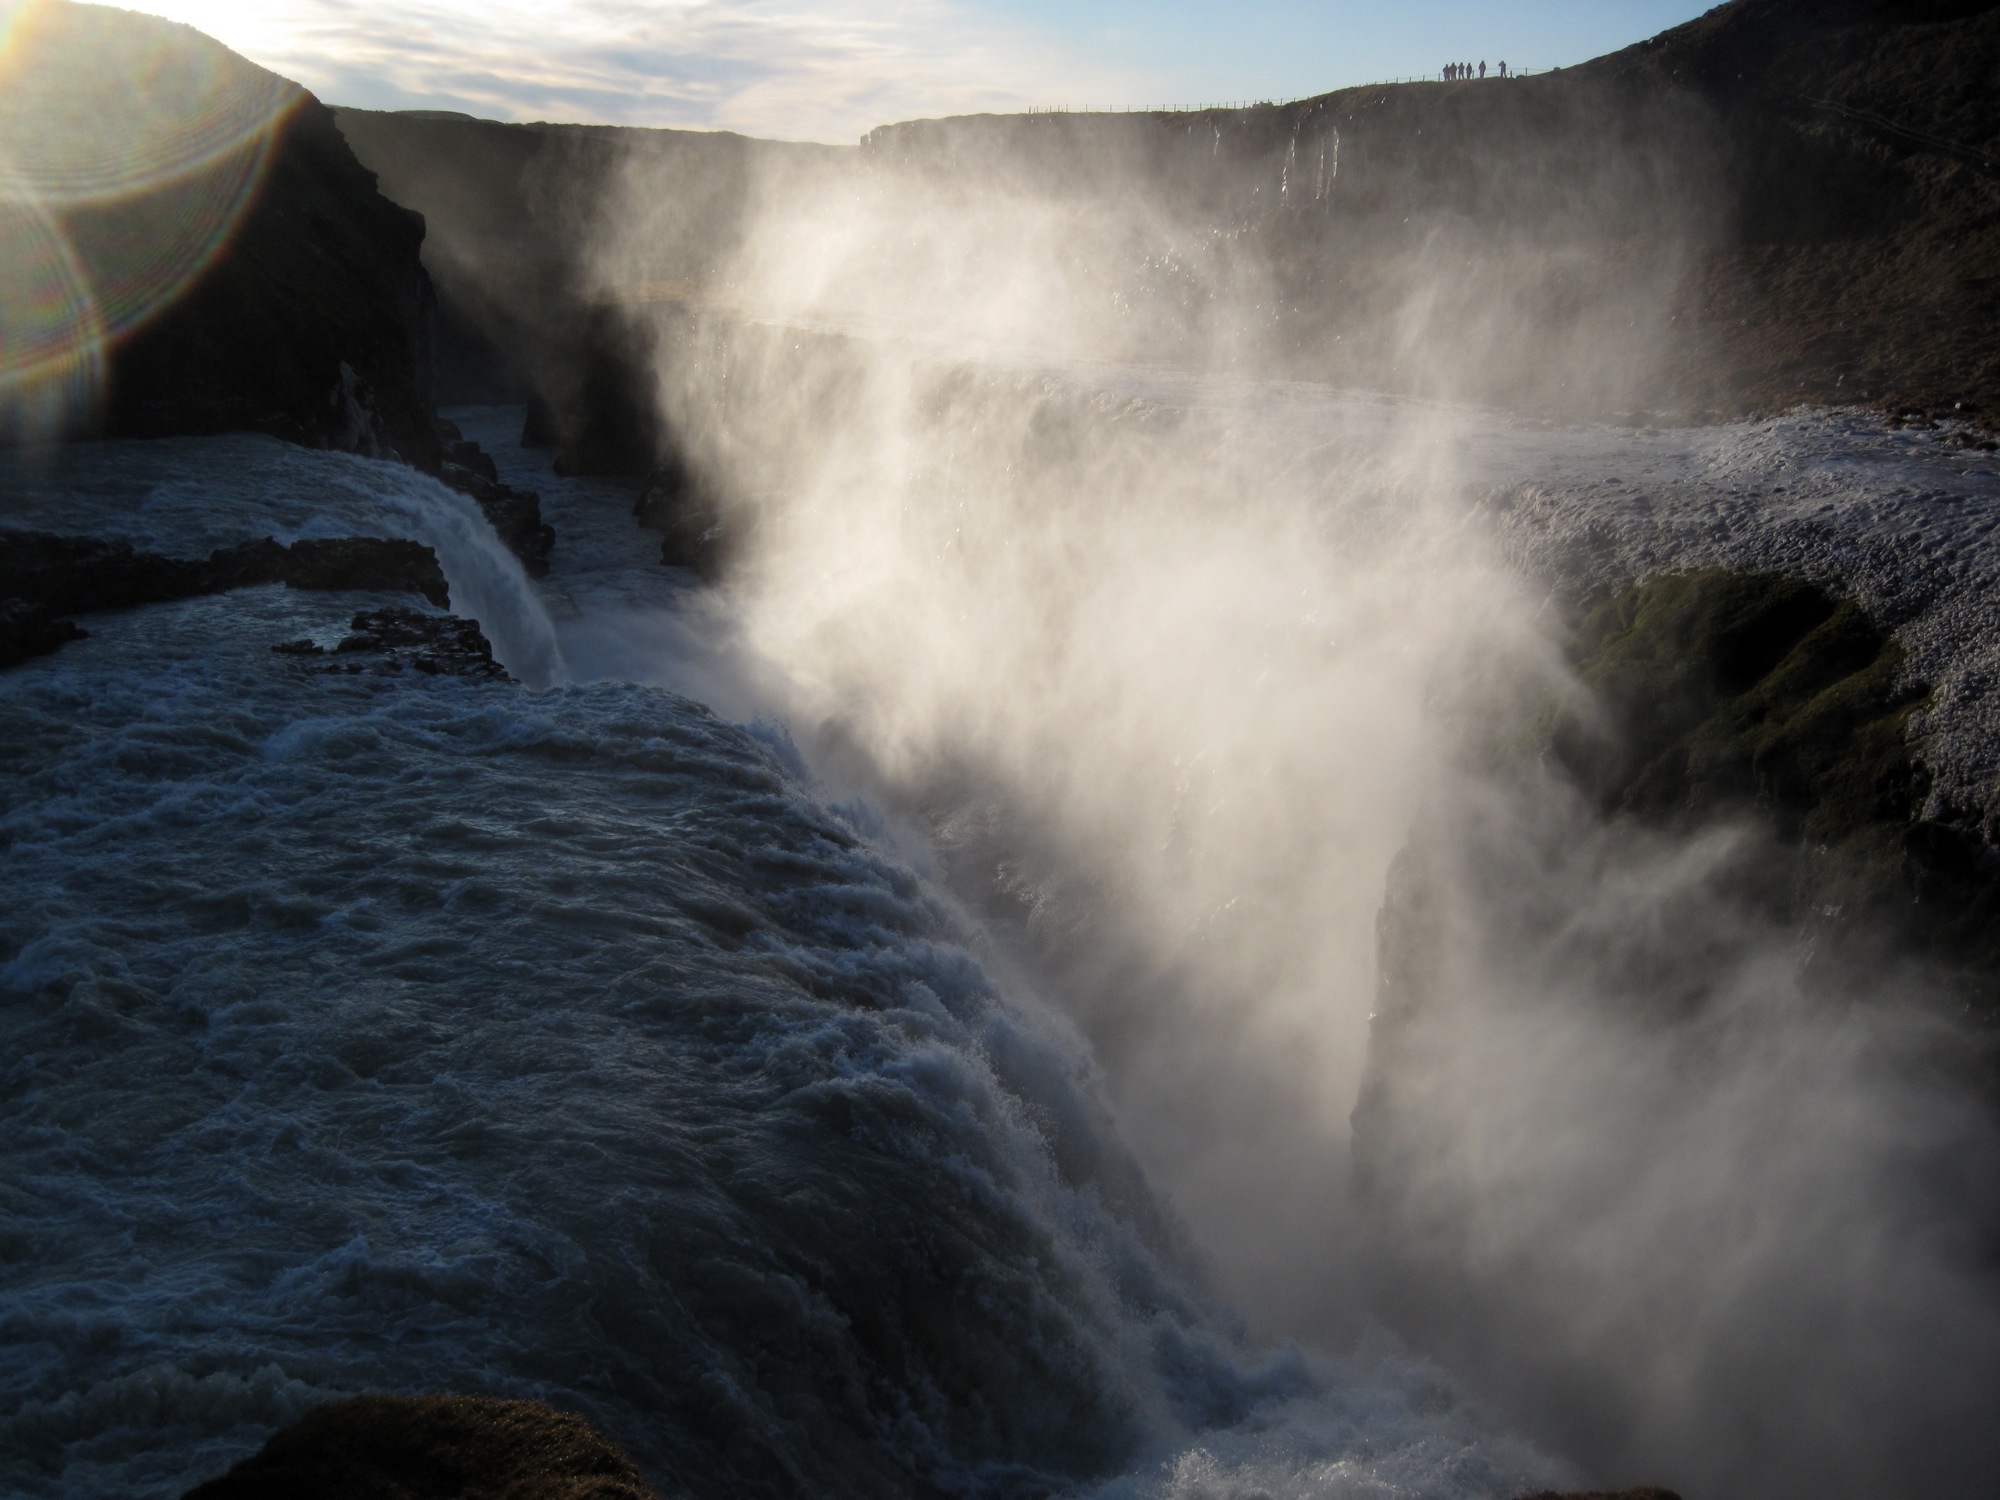
sea, water, rock, waterfall, wave, river, rapid, iceland, body of water, water feature, atmospheric phenomenon, geological phenomenon, wind wave